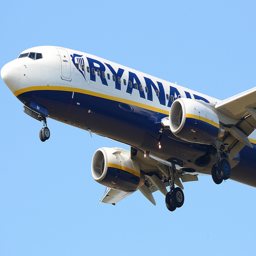
a Ryan Air plan is in flight
An aircraft is flying in the air on a clear day.
A big commercial plane flying in blue skies.
Close up view of the under carriage of a jet in the sky with landing gear down.
The huge jumbo jet is preparing to make a landing.